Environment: real
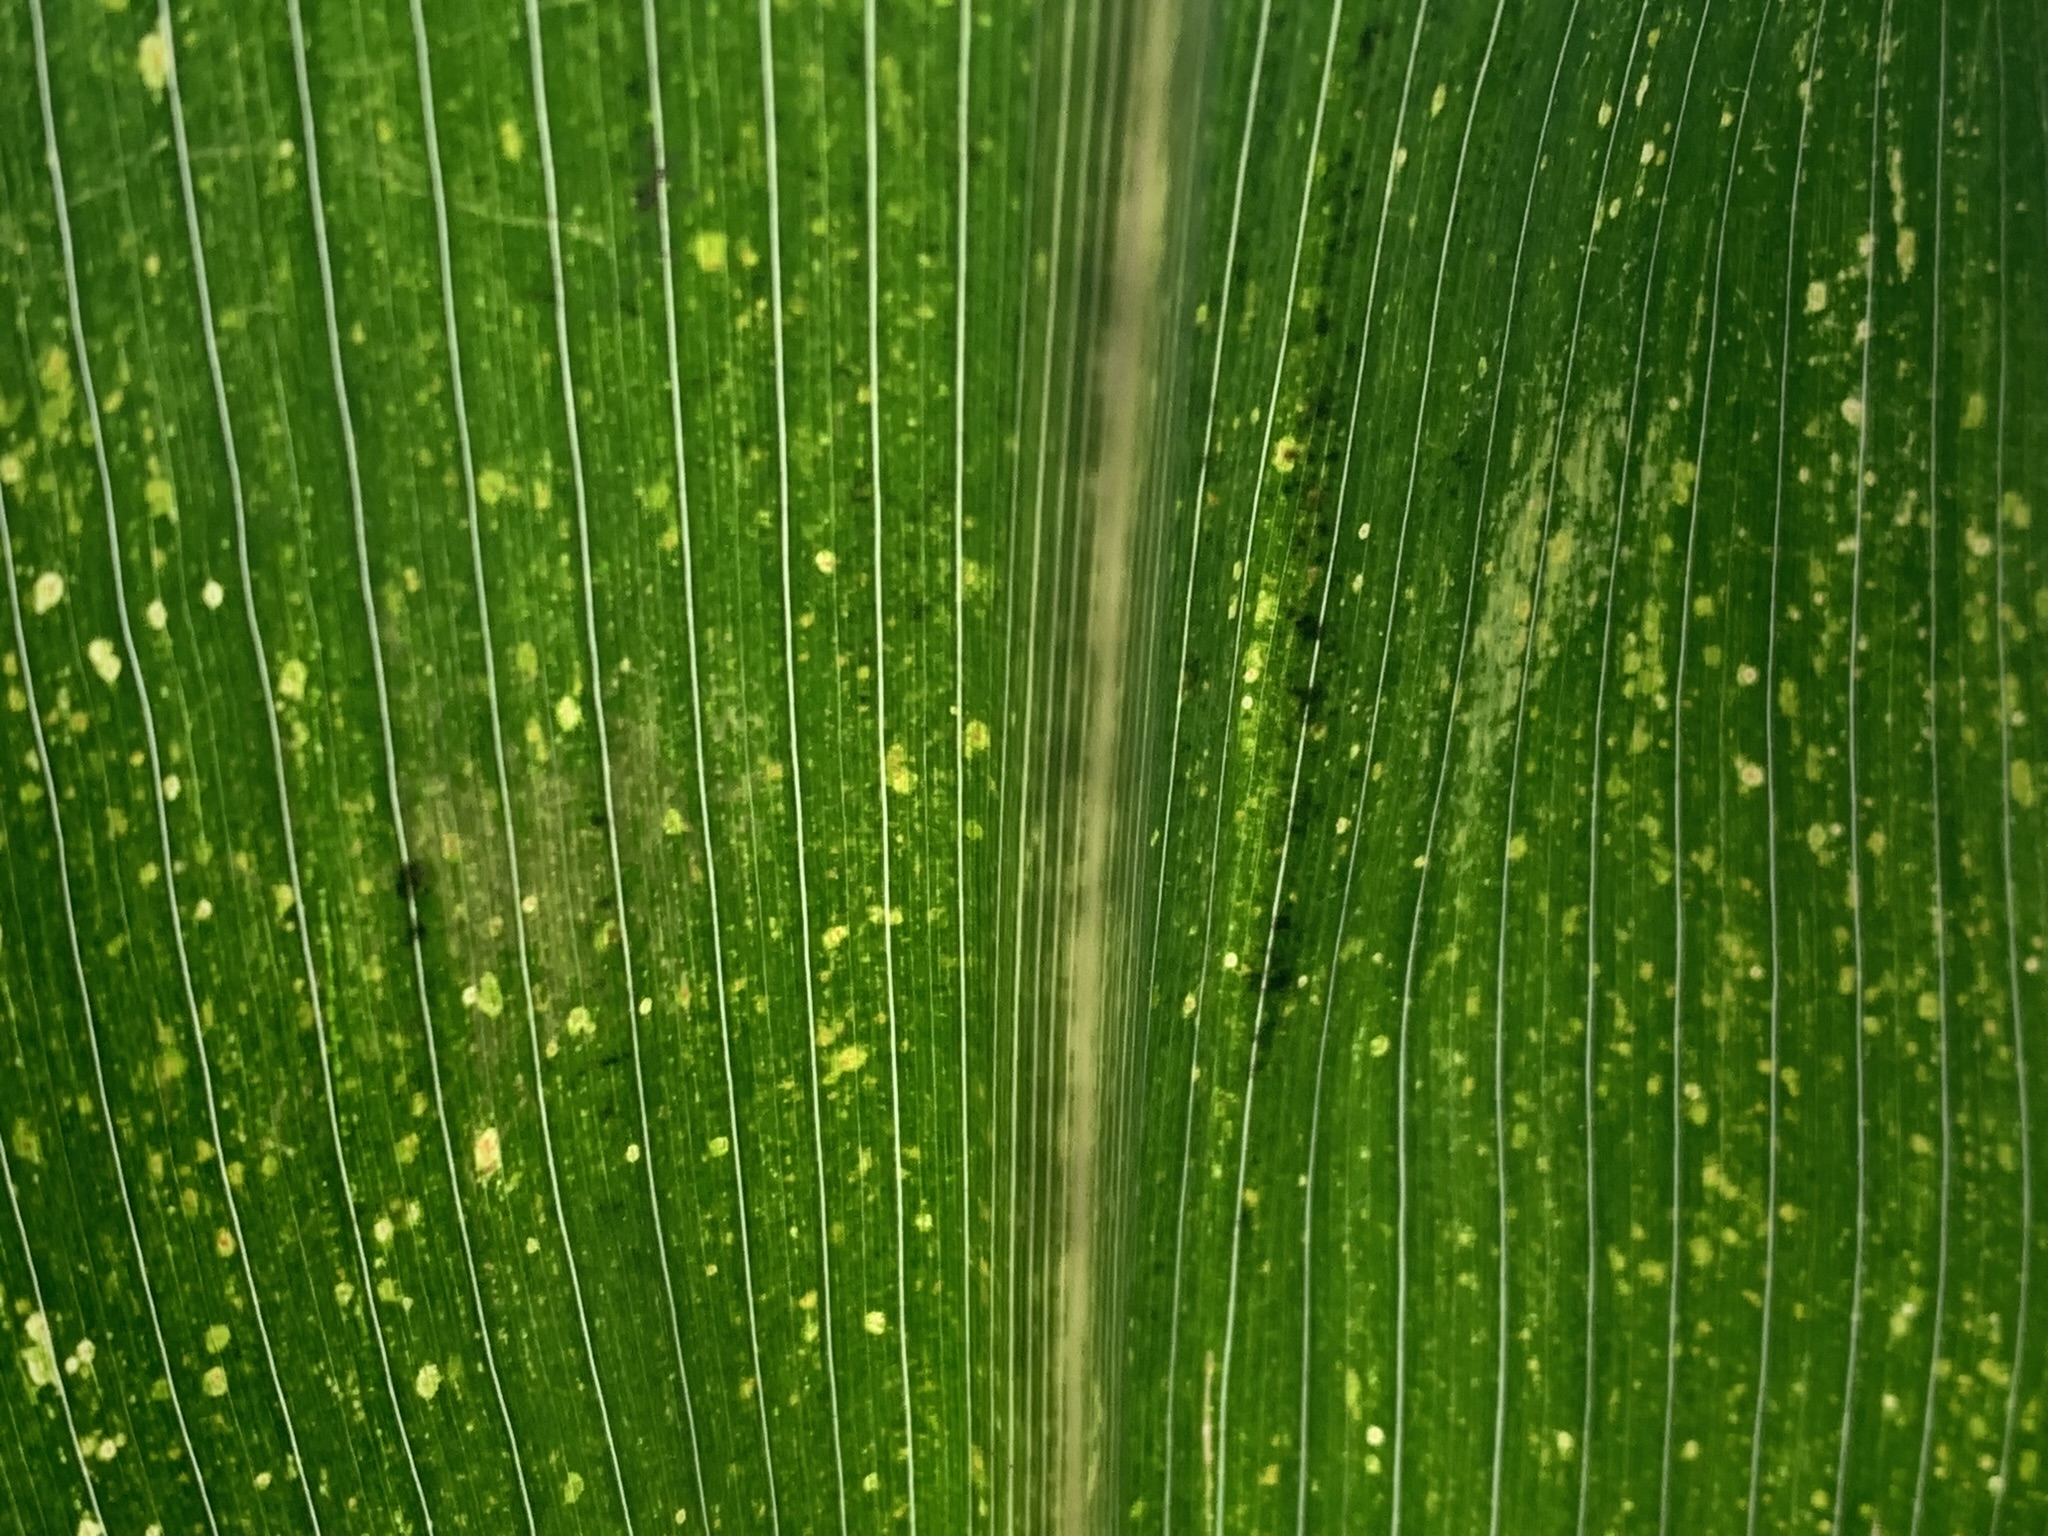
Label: lethal_necrosis